Forest Theater

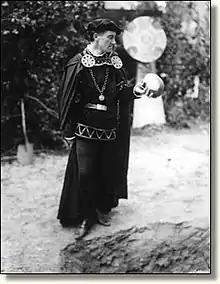
Herbert Heron as Hamlet in 1926

Other notable artists who acted at, or designed sets for, the theater include Frederick R. Bechdolt, Josephine M. Culbertson, Xavier Martinez, Jo Mora, Ira Mallory Remsen and Herman Rosse. Forest Theater reached its peak production between 1915 and 1924, with 50 plays and musicals staged, including a 1922 production of Shaw's "Caesar and Cleopatra", directed by Edward G. Kuster. Also in 1922, Carmel's Serra festival featured Garnet Holme's Carmel Mission play "Serra" at the theater. Remsen produced "Inchling" in 1922 and "Mr. Bunt" in 1924. The overabundance of plays became a strain on resources, and the quality of theater in Carmel began to decline. In 1924, the competing producing organizations disbanded, and the Forest Theater Corporation was created to produce and manage the plays staged at Forest Theater. Productions at Forest Theater became a village affair, with residents volunteering their time to build sets, make costumes and act; the resulting success enabled the Carmel Arts and Crafts Club to buy the land from the Carmel Development Company in 1925. In 1927, the Carmel Arts and Crafts Club and Forest Theater were sold to the Abalone League, and the proceeds were used to pay off the theater's debts.